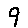
Label: 9